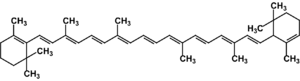
Le carotène est un terpène découvert en 1881 par Wachenroder. C'est un pigment de couleur orange, dimère de la vitamine A. Il est important pour la photosynthèse. Il se présente majoritairement sous les formes α et β-carotène et plus minoritairement sous les formes ε, γ, δ ou ζ-carotène.